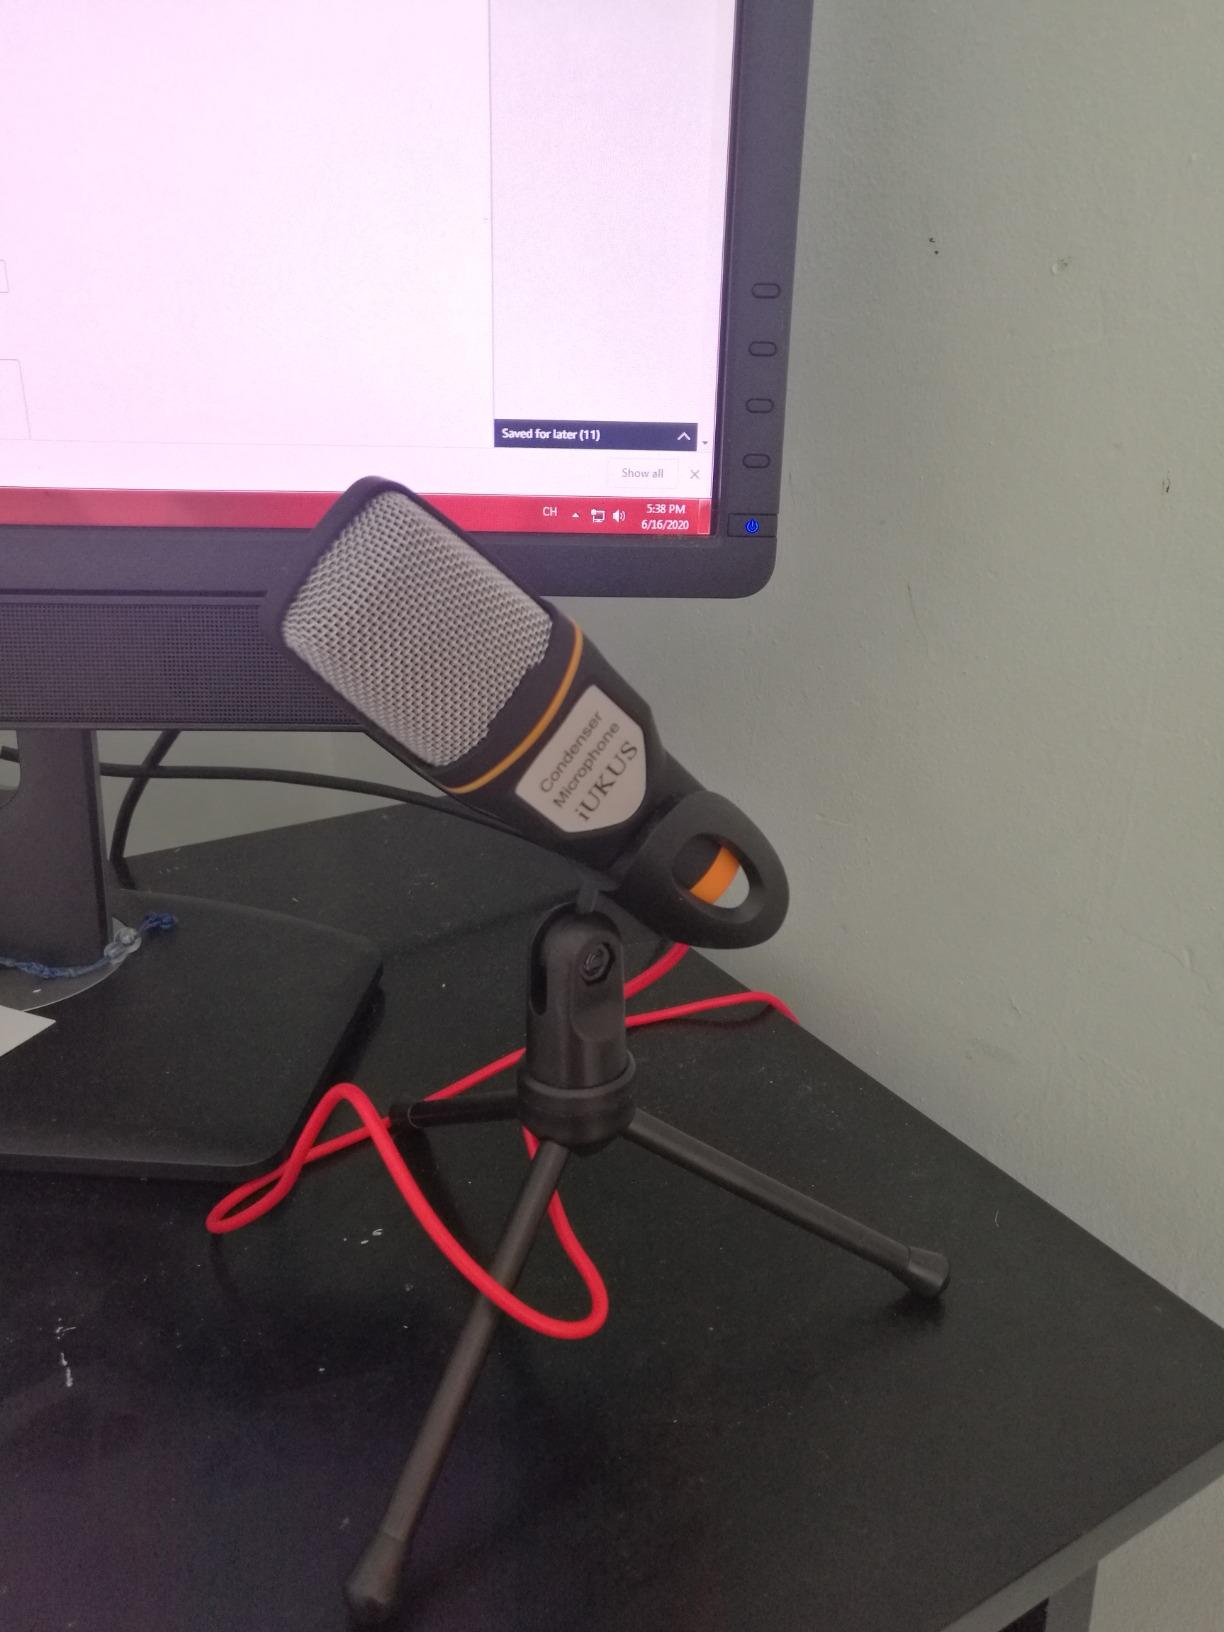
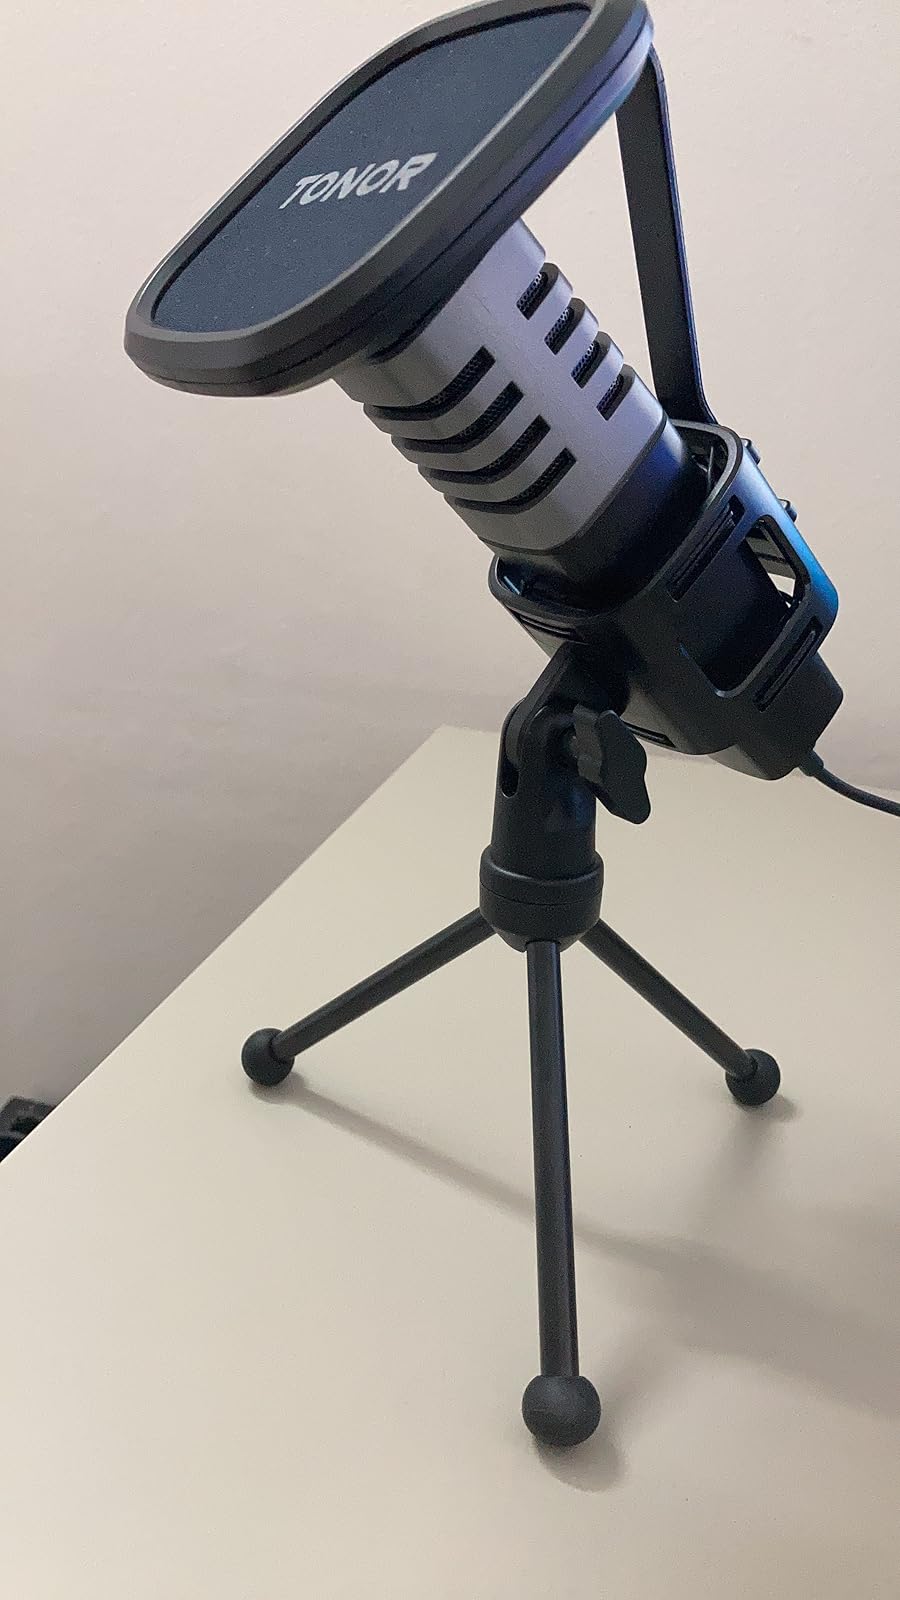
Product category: microphone
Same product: no